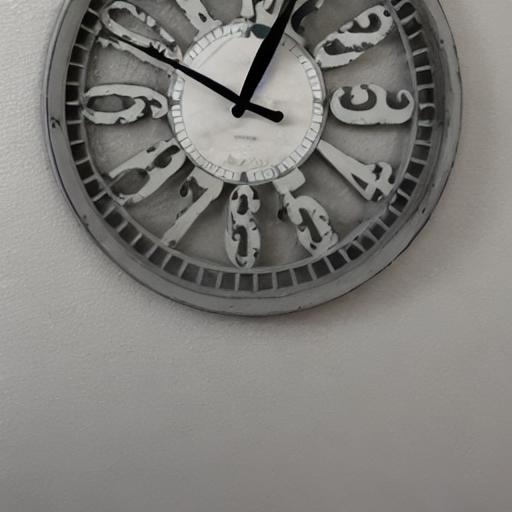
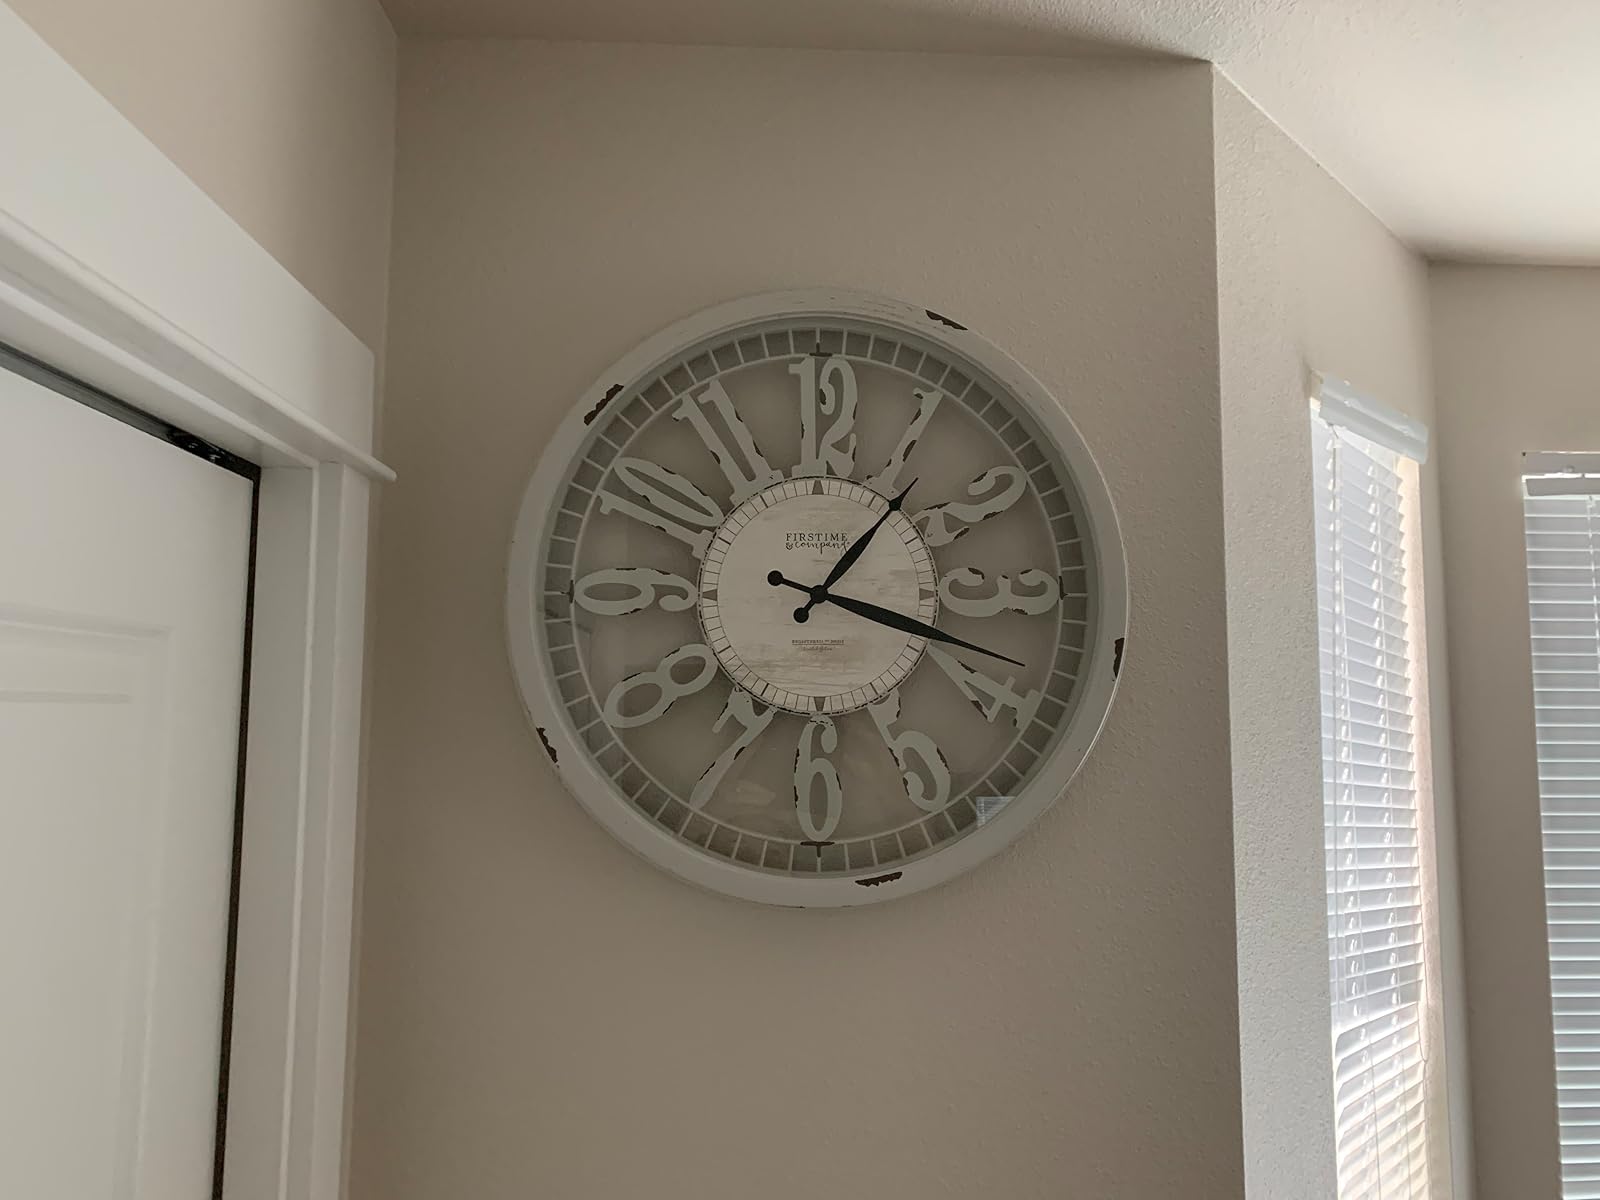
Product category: clock
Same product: no